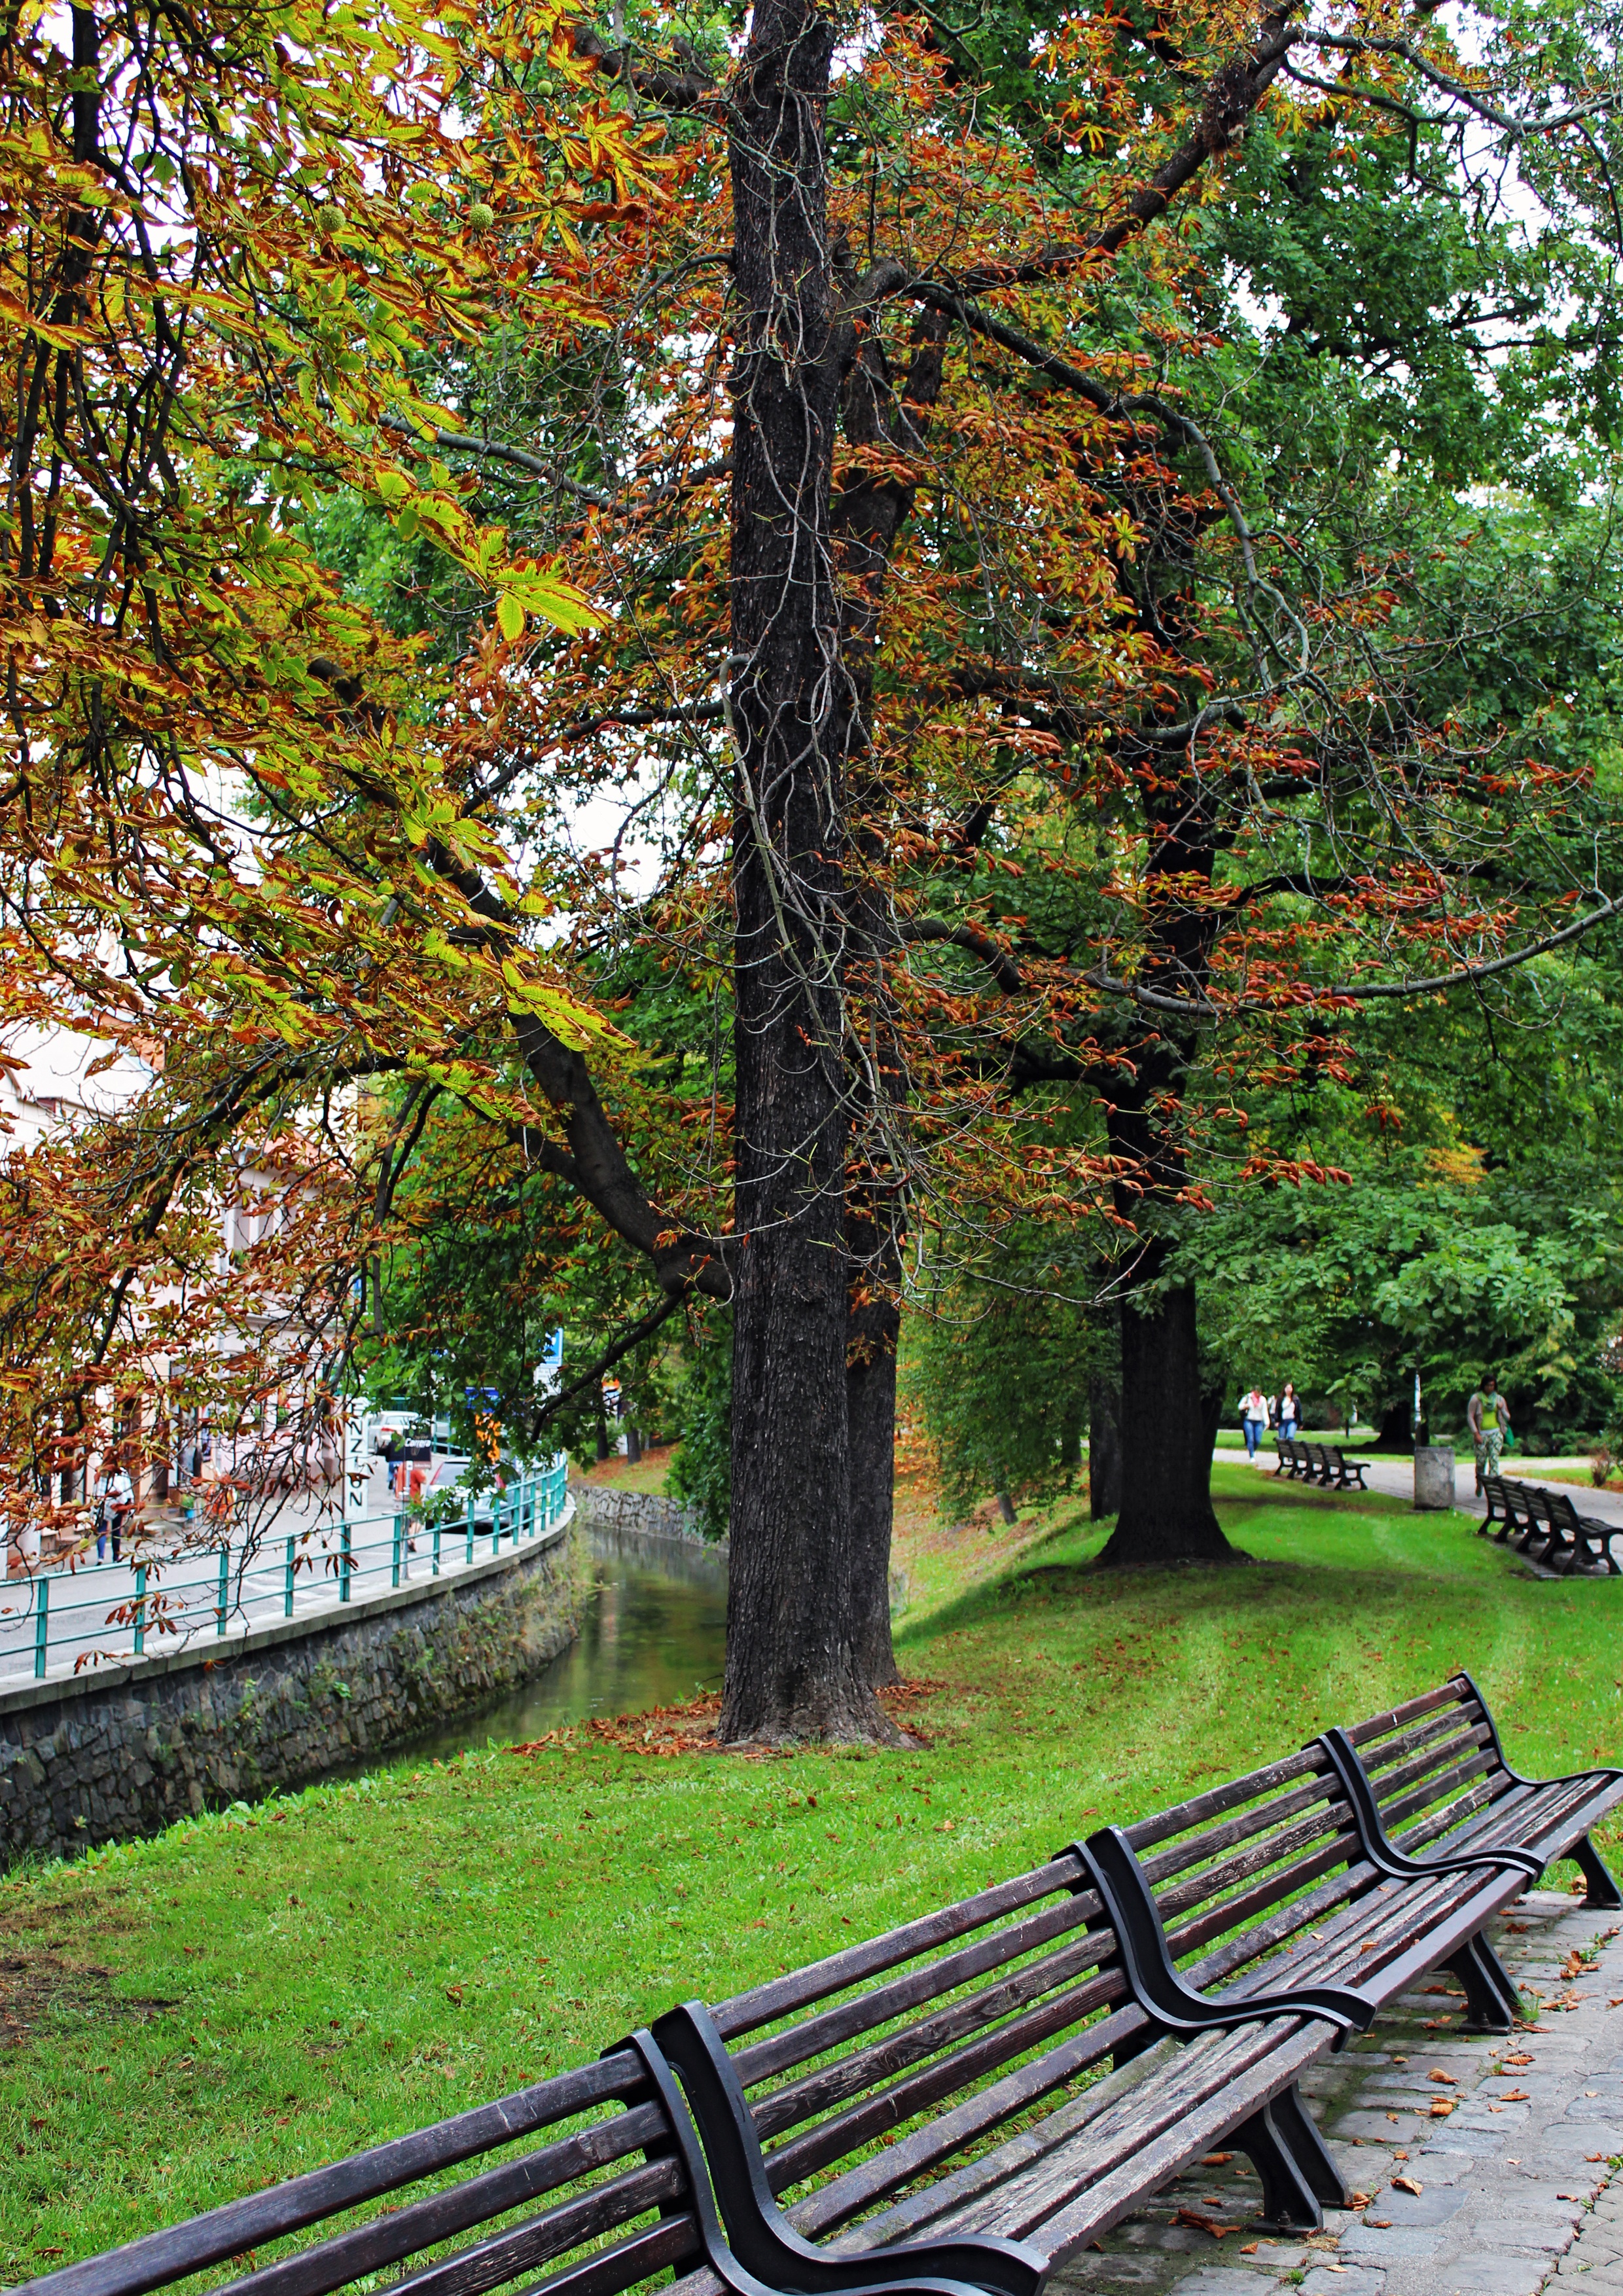
landscape, tree, nature, plant, bench, leaf, flower, parking, walk, autumn, park, garden, season, trees, woodland, tall trees, woody plant, the practice of